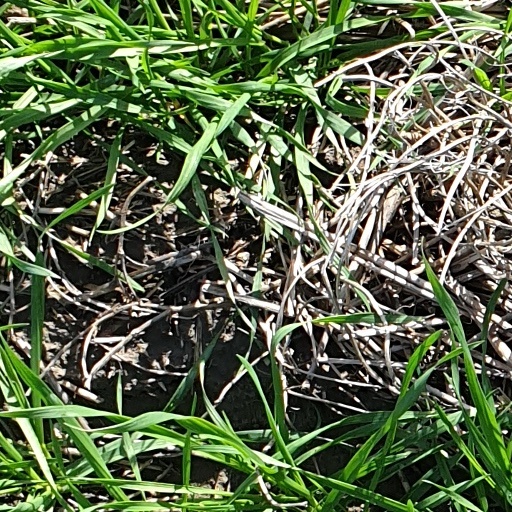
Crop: wheat